South Armagh Republican Action Force

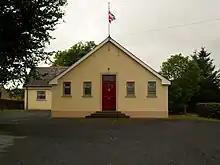
Tullyvallen Orange Hall in 2009

On 1 September 1975, a few days after two Catholic civilians were shot dead a short distance way in Altnamackan, the South Armagh Republican Action Force claimed responsibility for a gun attack on Tullyvallen Orange Hall near Newtownhamilton, County Armagh. The attack happened at about 10 pm, when a group of Orangemen were holding a meeting inside. A number of the Orangemen were members of the Royal Ulster Constabulary and British Army and were armed. Two gunmen entered the hall and sprayed it with bullets while another stood outside and shot through a window. One of the Orangemen was an off-duty Royal Ulster Constabulary (RUC) officer. He returned fire with a pistol and believed he hit one of the attackers. Five of the Orangemen, all civilians, were killed while seven others were wounded. The attackers planted a bomb outside the hall but it failed to detonate. A caller to the BBC claimed responsibility for the attack and said it was in retaliation for "the assassinations of fellow Catholics in Belfast". Shortly after, the Orange Order called for the creation of a legal militia (or "Home Guard") to deal with republican paramilitaries.